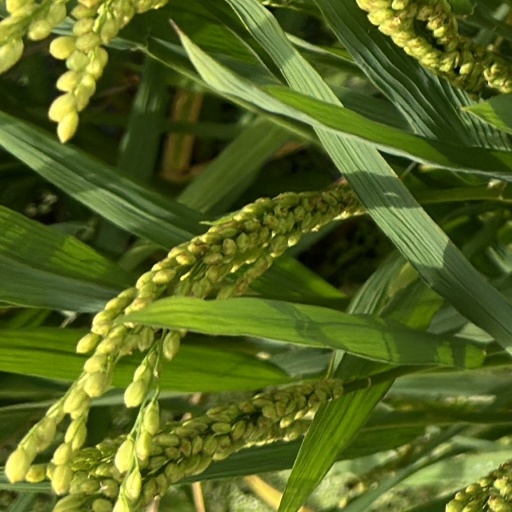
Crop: rice